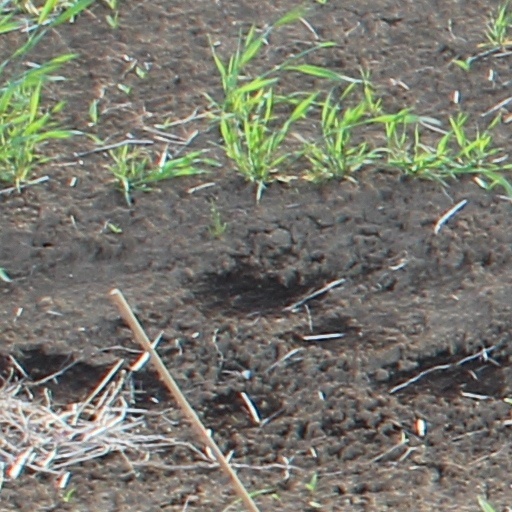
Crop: wheat